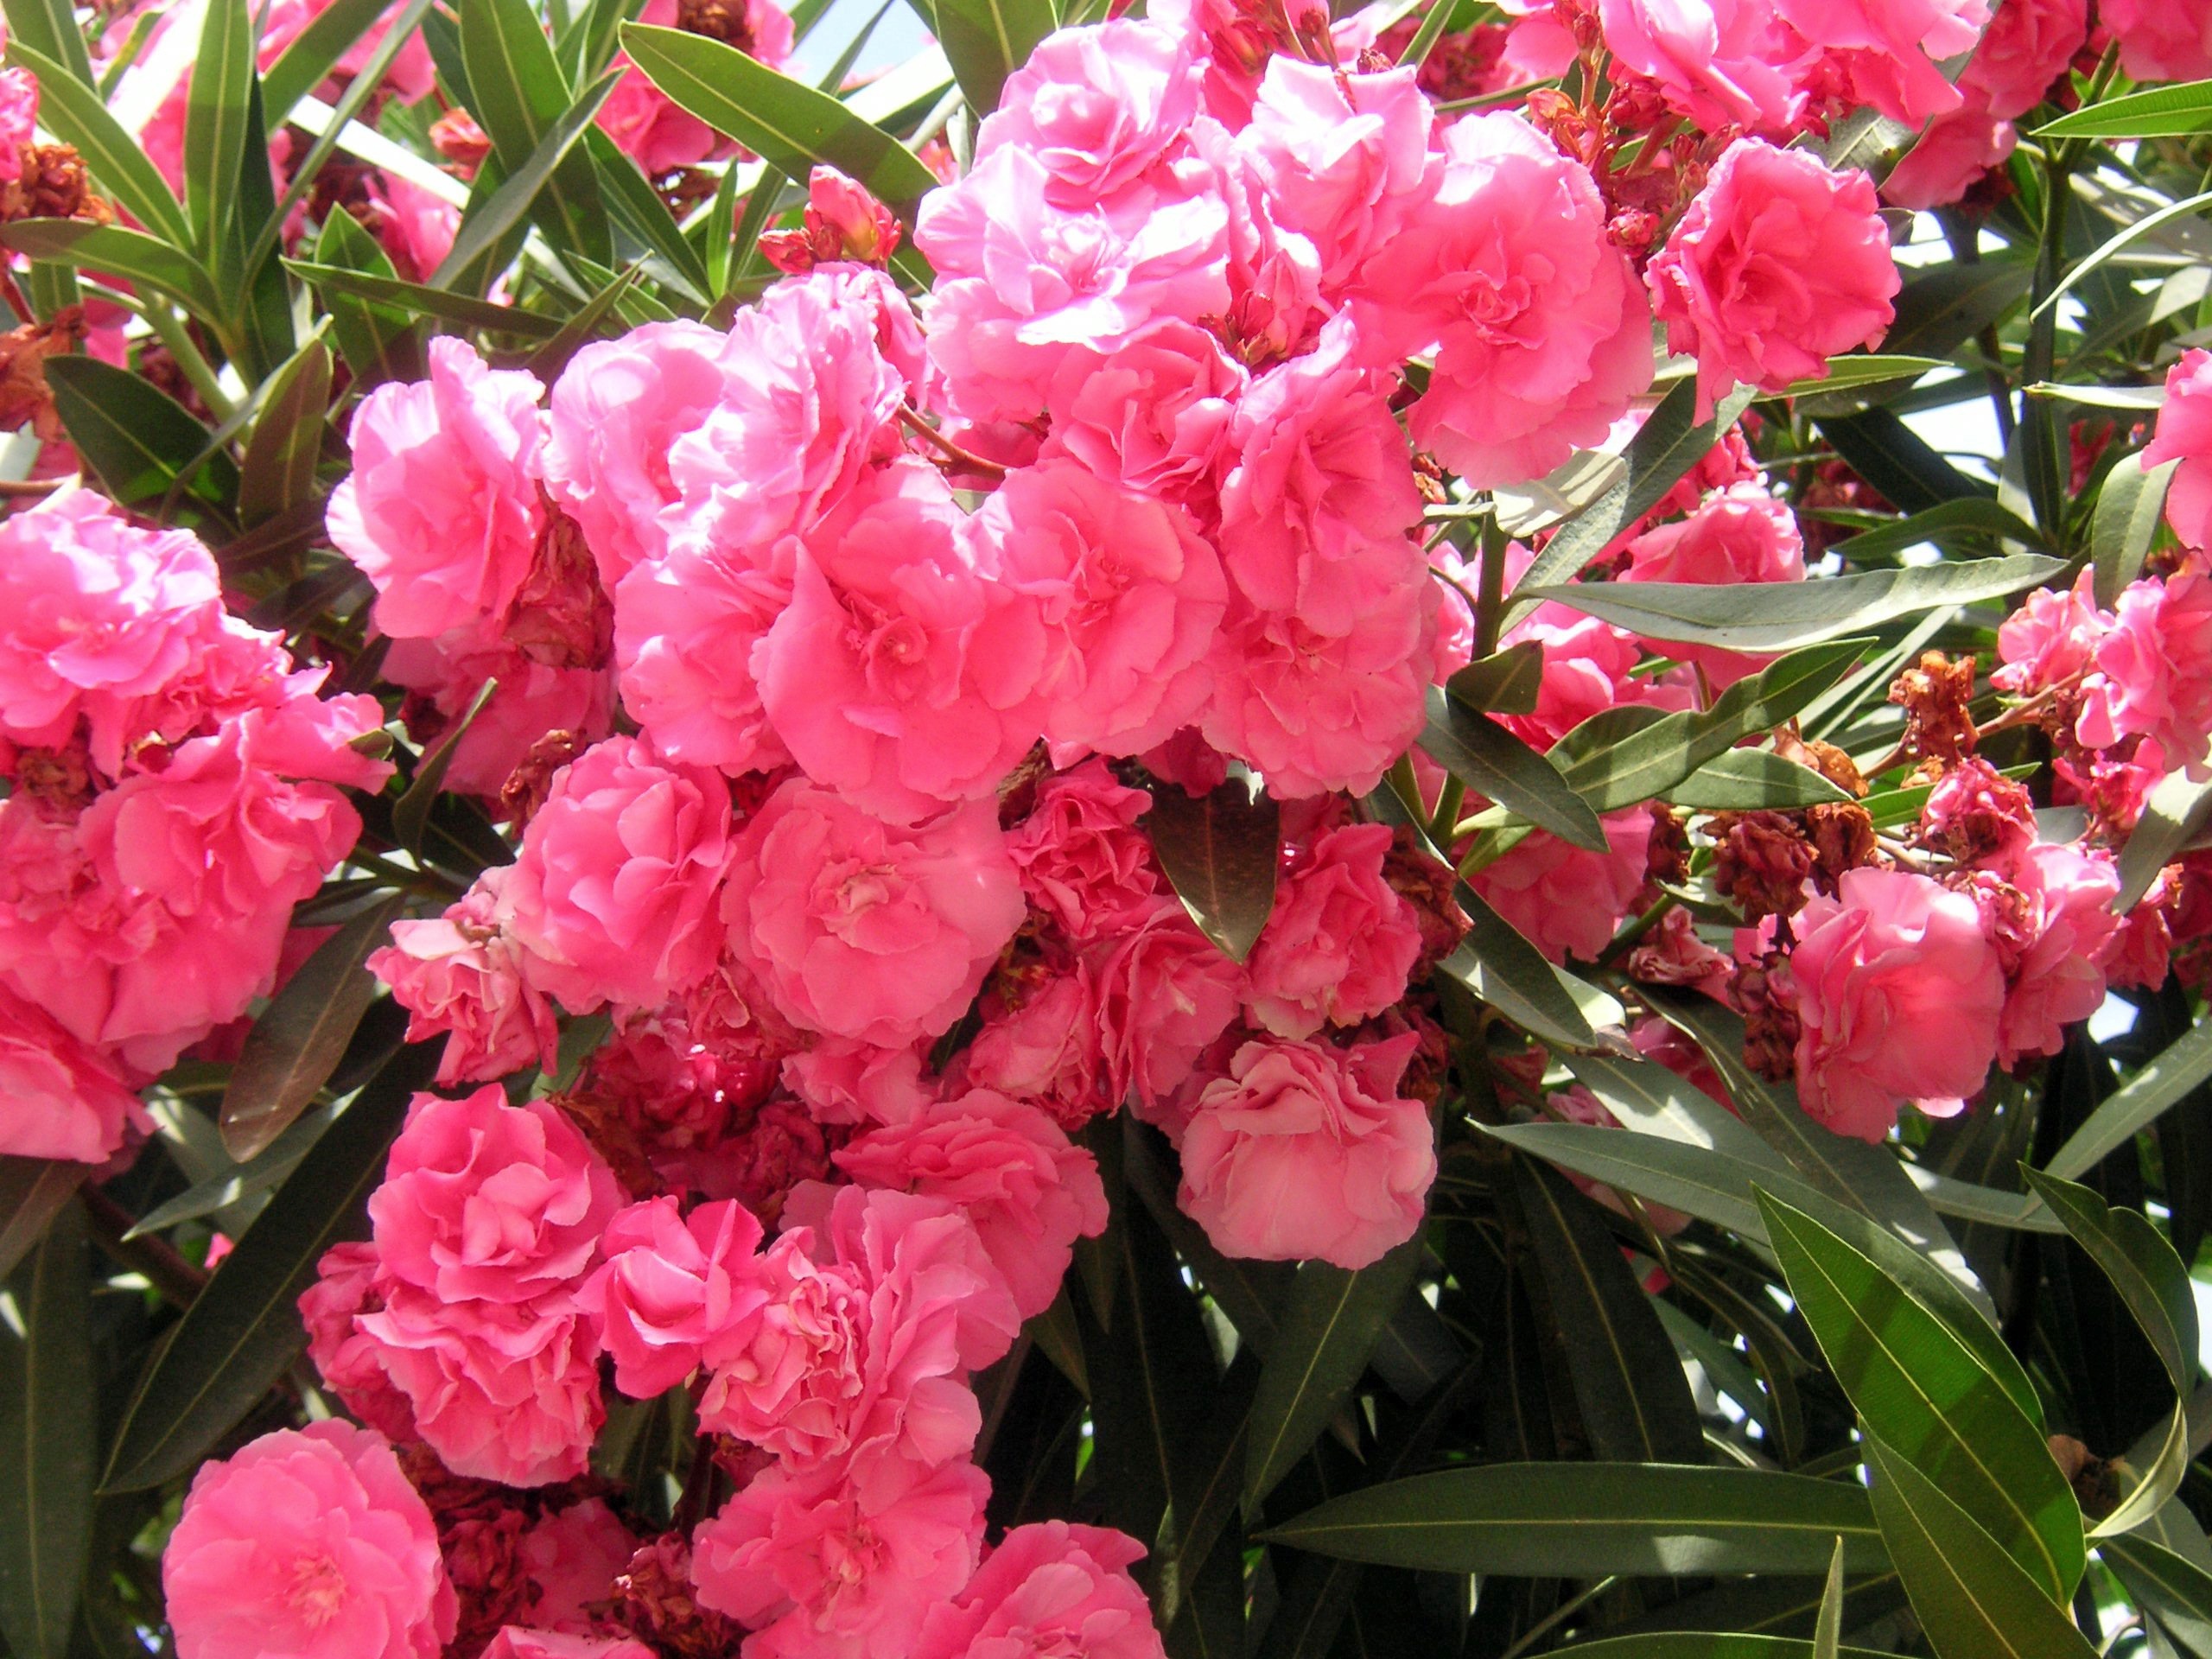
nature, growth, plant, bunch, flower, floral, blooming, pink, flowers, shrub, blossoms, growing, rhododendron, cluster, oleanders, blooms, flowering plant, woody plant, land plant, profuse, cerise flowers, mediterranean flowers